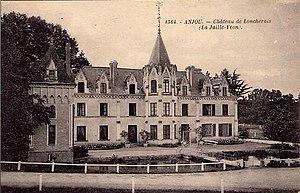
Carte postale, 1364. - Anjou - Château de Loncherais (La Jaille-Yvon)
Le château de l'Oncheraie est situé en France, dans la commune de La Jaille-Yvon, dans le département de Maine-et-Loire, en région Pays de la Loire.